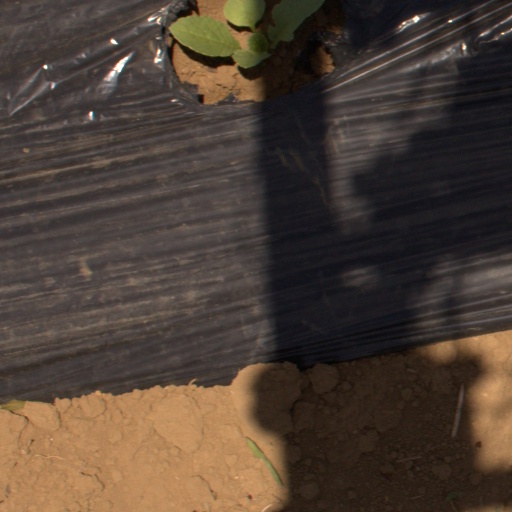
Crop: Jerusalem artichoke